6th Heavy Anti-Aircraft Regiment, Royal Artillery

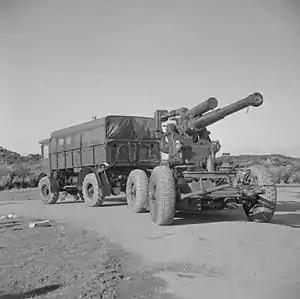
3.7-inch gun towed by a Matador tractor on mobile exercises in the UK.

The regiment continued to serve in AA Command as part of 34 AA Bde, but was simultaneously part of the War Office (WO) Reserve, organised as a mobile unit with all the necessary ancillary units: